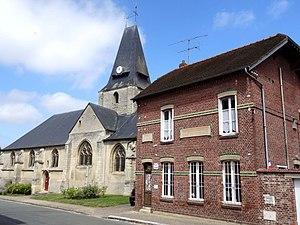
Boury-en-Vexin.
L'église Saint-Germain-d'Auxerre est une église catholique paroissiale située à Boury-en-Vexin, dans le département de l'Oise, en France. Fondée au début du XIIᵉ siècle par le seigneur local, elle se présente comme un édifice composite, mais d'un plan rectangulaire assez simple et d'un unique niveau d'élévation, de six travées de long et de trois travées de large. Les deux travées de chœur du début du XIIᵉ siècle constituent la partie la plus ancienne. Légèrement plus récents sont la croisée du transept, en même temps base du clocher, et le croisillon sud, du second quart du XIIᵉ siècle. Ces quatre travées sont de style gothique, mais les fenêtres ont été refaites à la période flamboyante, et les voûtes du chœur ont été reprises en sous-œuvre à la Renaissance. Du fait de deux importantes campagnes de reconstruction au second quart et à la fin du XVIᵉ siècle, l'architecture flamboyante et Renaissance règne sur les autres parties de l'église et les deux élévations extérieures visibles depuis la voie publique, à l'exception du bas-côté nord de la nef, qui ne date que de la fin de l'Ancien Régime, et est voûté de curieuse manière par des voûtes en berceau perpendiculaires à l'axe.